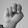
ASL letter: N